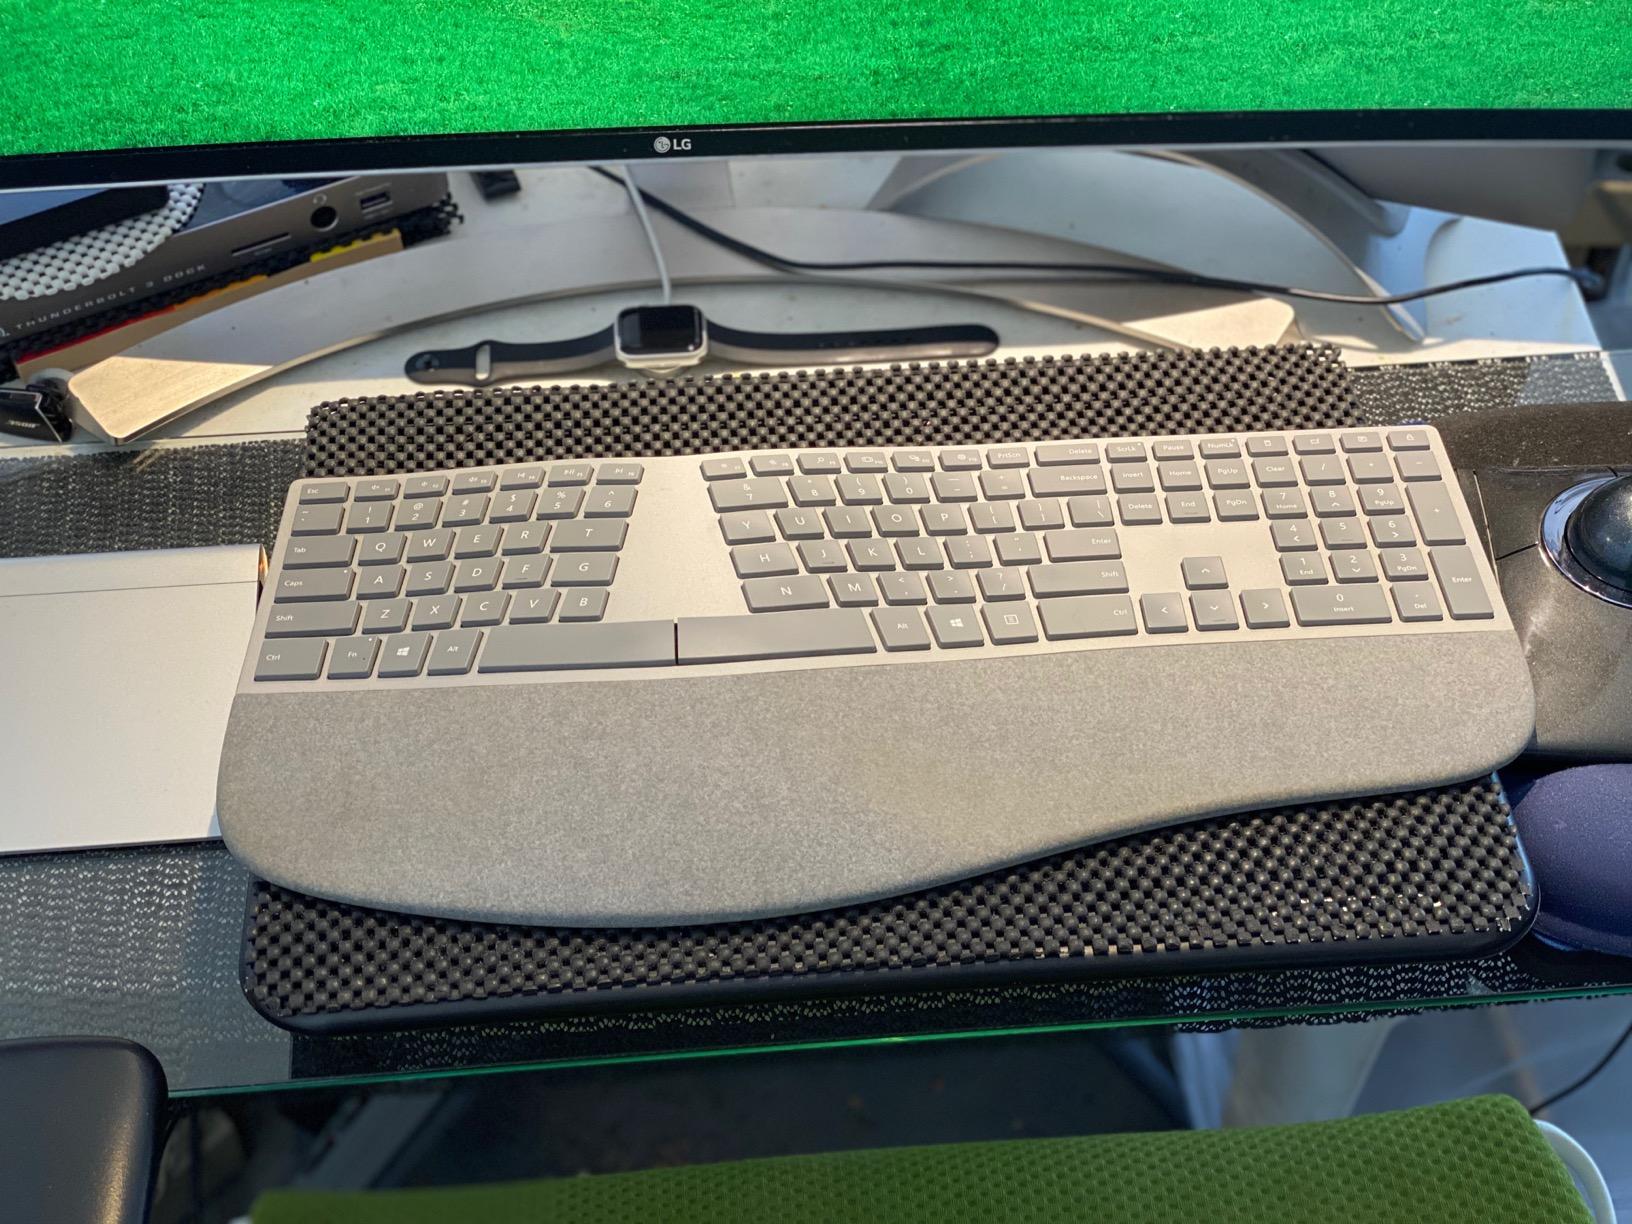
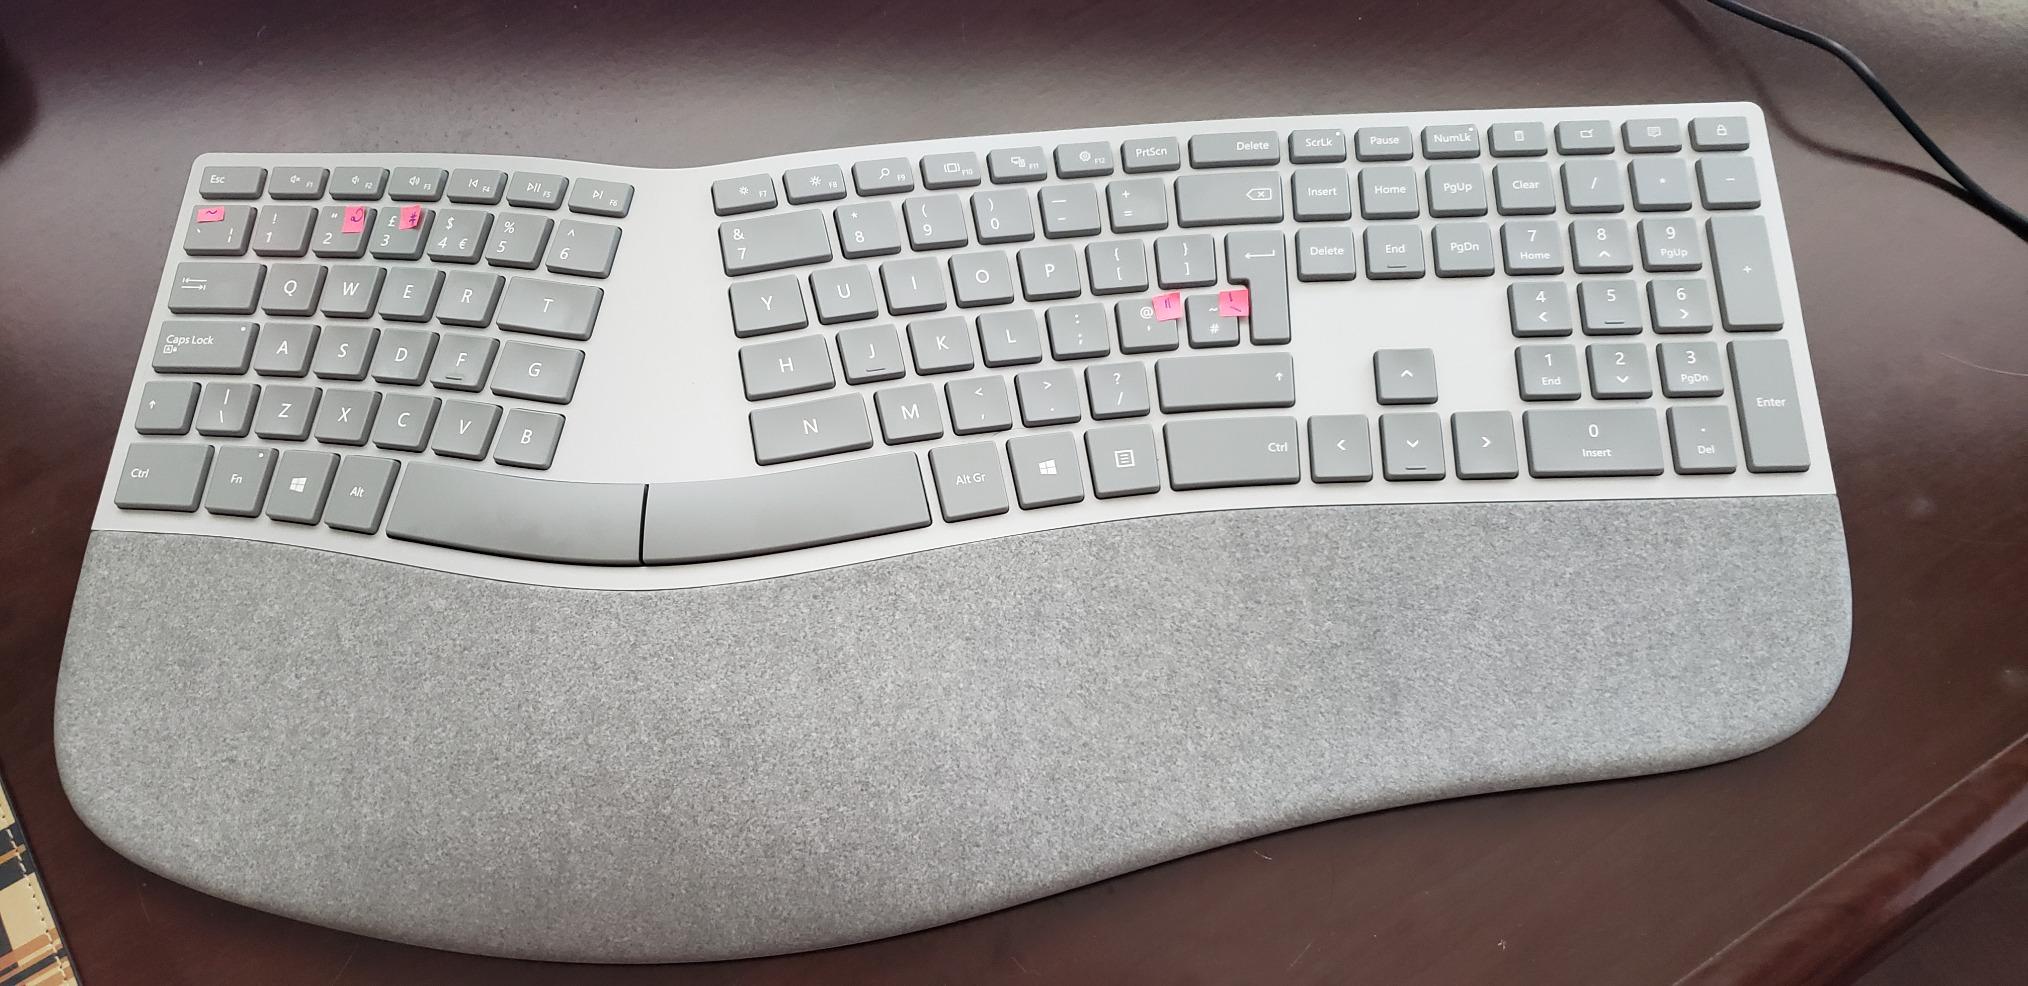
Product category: keyboard
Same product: yes